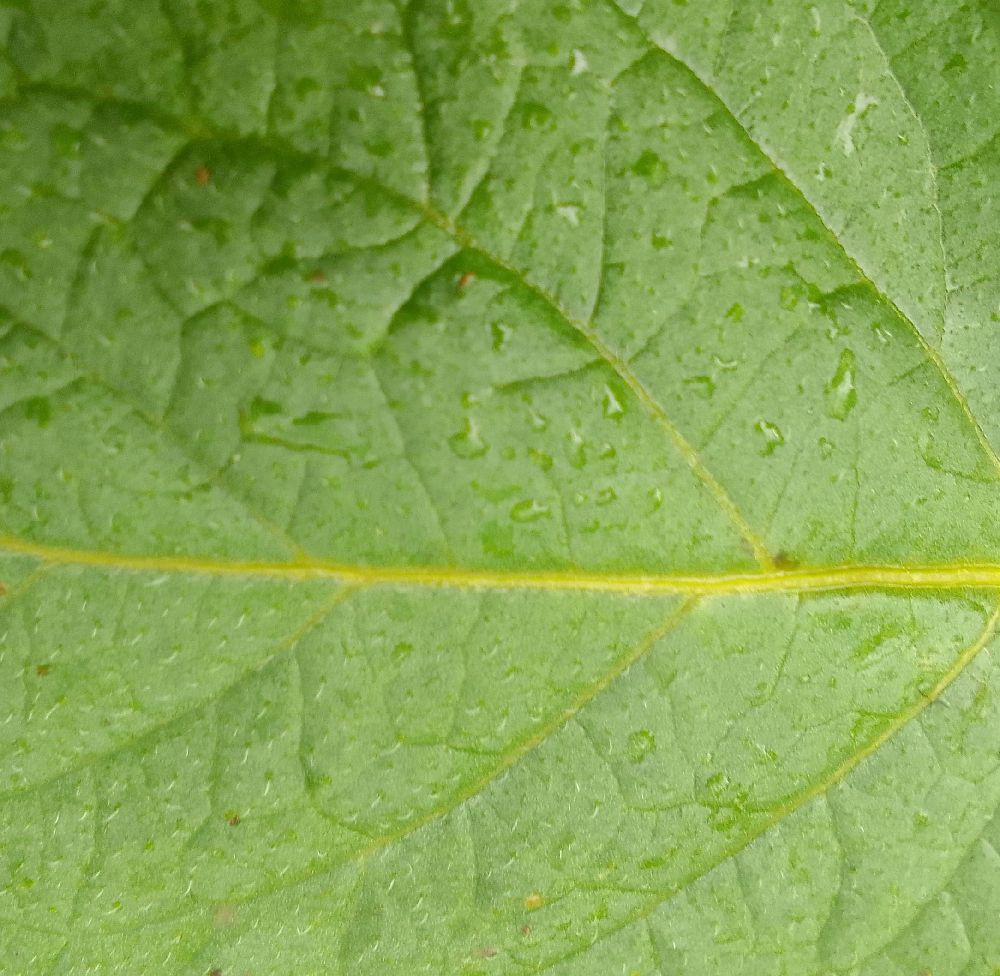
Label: Healthy